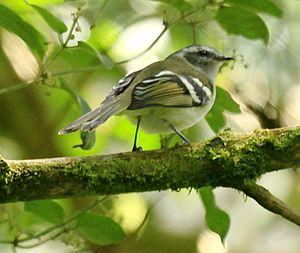
Le Tyranneau à tête noire est une espèce de passereau placée dans la famille des Tyrannidae.